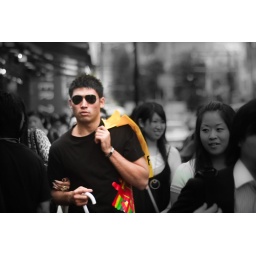
Mr. COOLorful in a black and white world